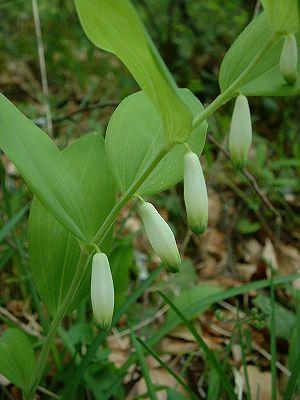
Les Convallariaceae sont une famille de plantes monocotylédones qui comprend environ 65 espèces réparties en 11 genres: